Port Chicago disaster

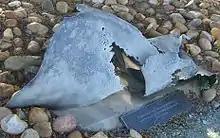
Plating from the ship (photographed in 2010)

The Navy held the court-martial on Yerba Buena Island, part of Naval Training and Distribution Center (later "Naval Station") Treasure Island, halfway between Oakland and San Francisco. Reporters were invited to watch the proceedings; Navy public relations officers gave reporters copies of photographs and press statements describing the trial as the first mutiny trial in World War II and the largest mass trial the Navy had ever convened. Chosen to head the seven-man court was Rear Admiral Hugo Wilson Osterhaus, United States Naval Academy, class of 1900. The prosecution was led by Lieutenant Commander James F. Coakley, who had recently served as deputy chief prosecutor in Alameda County under district attorney Earl Warren. Defending the men were six Navy lawyers, with a leader and one attorney for every 10 men. Lieutenant Gerald E. Veltmann headed the defense.